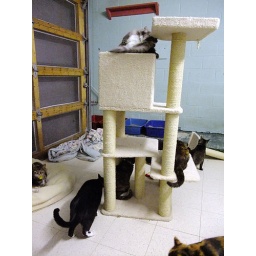
The cats are really enjoying the new cat tree that was donated by a generous person yesterday!